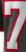
Number: 7